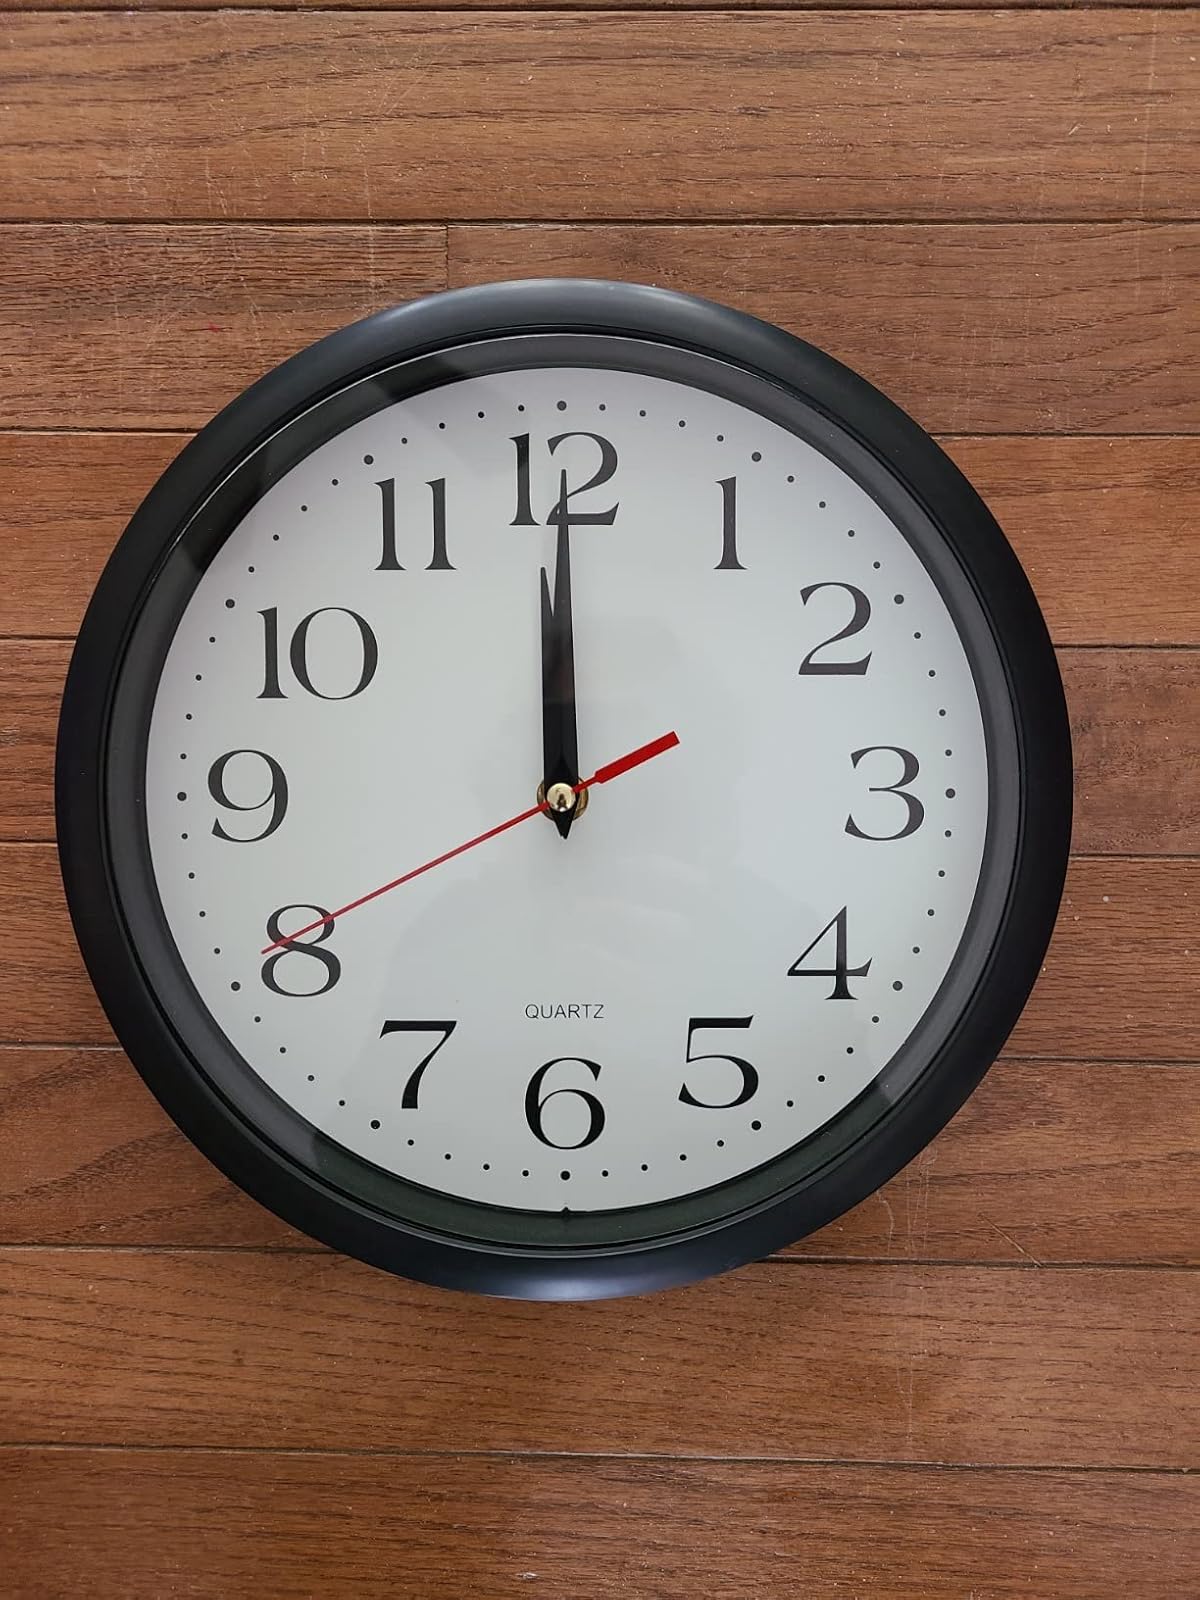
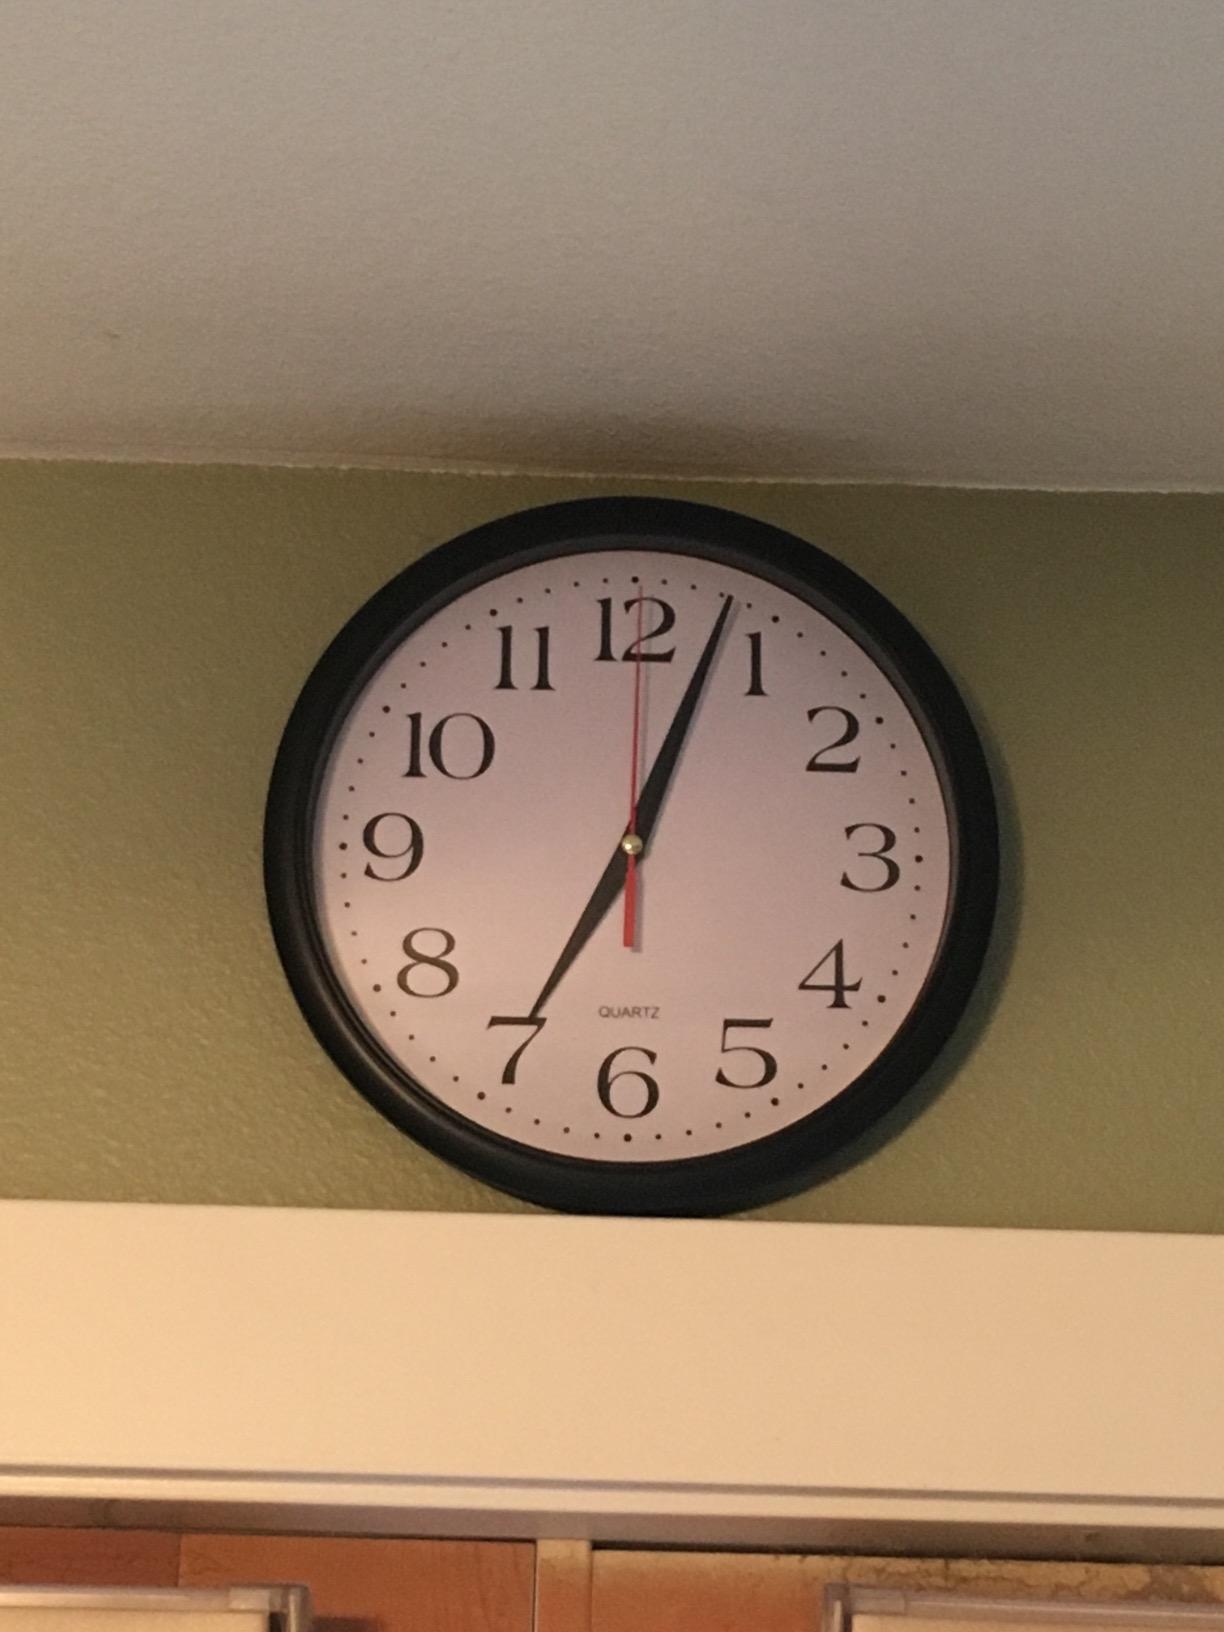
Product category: clock
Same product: yes